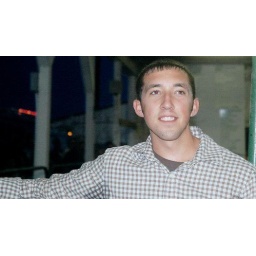
Dustin Wilson, 17, of Scottown, was grand champion in the market pig show Tuesday night.